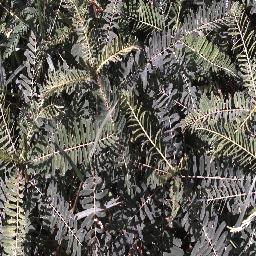
Label: negative